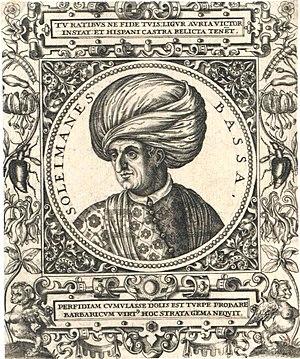
Hadim Suleiman Pacha est un militaire et homme d'État ottoman. Eunuque hongrois d'origine, il sert comme vice-roi de l'Égypte ottomane entre 1525 et 1535 et entre 1537 et 1538, et comme grand vizir de l'Empire ottoman entre 1541 et 1544.